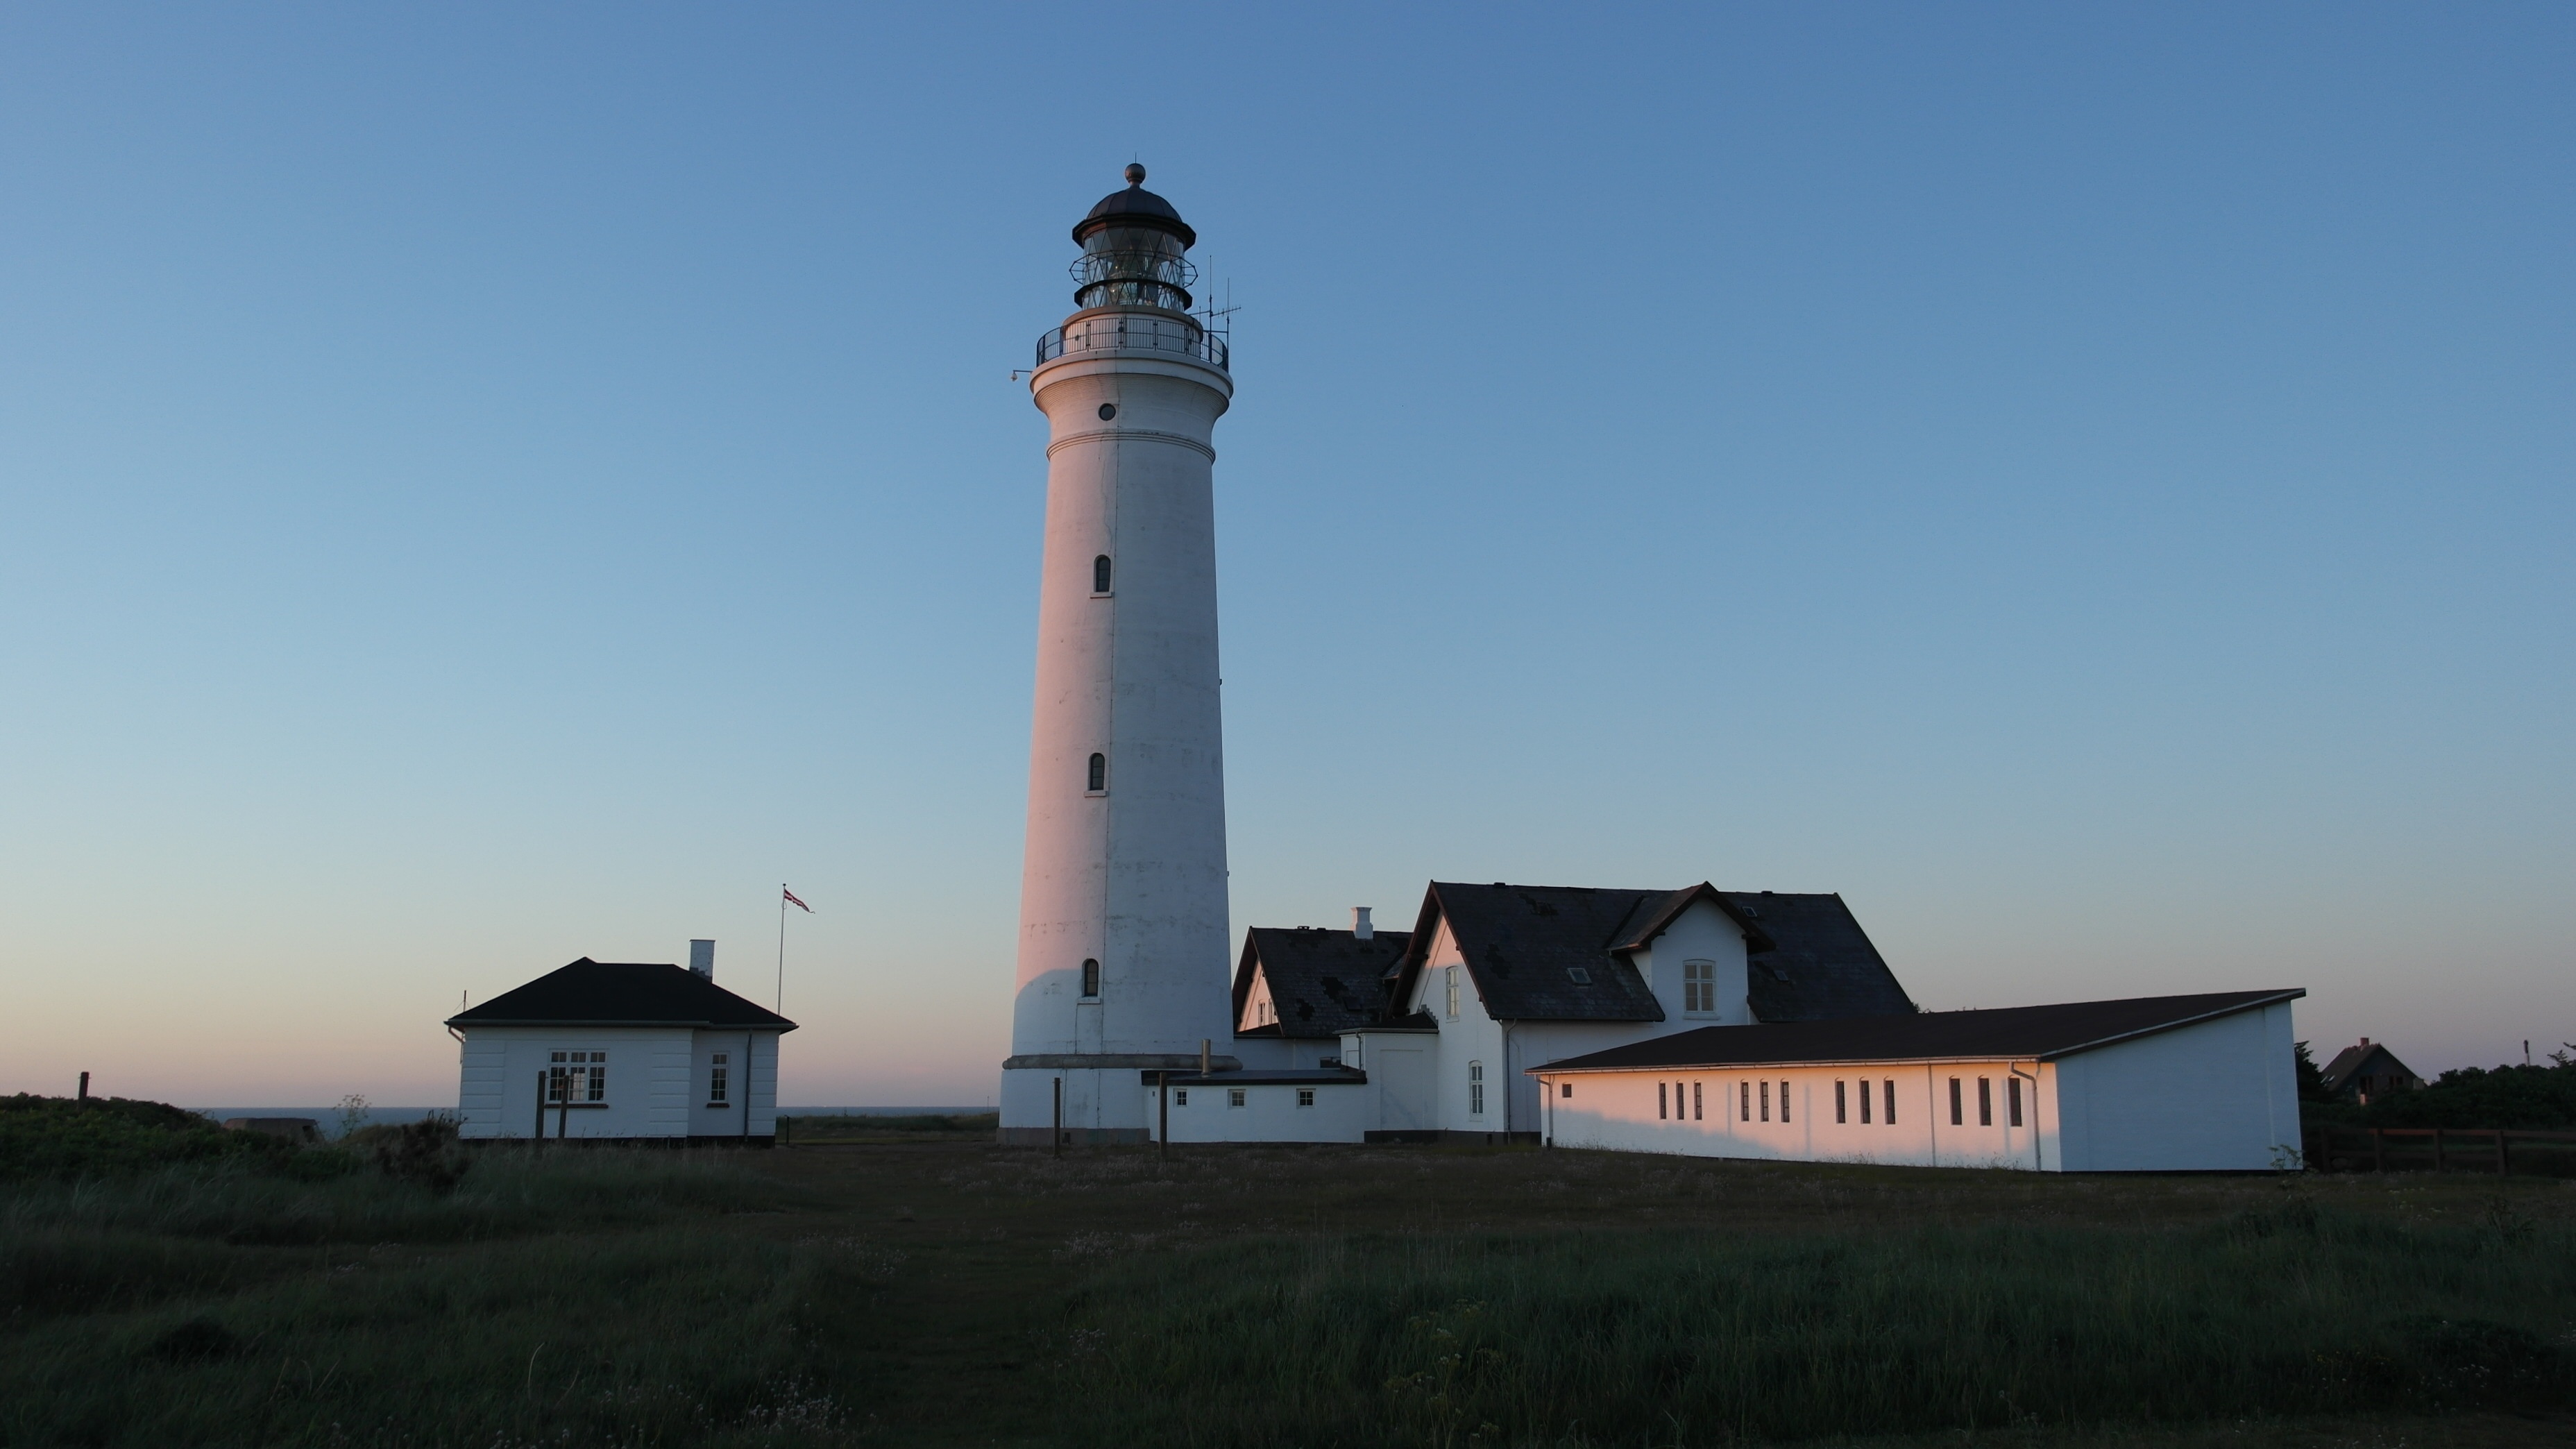
sea, lighthouse, tower, denmark, hirtshals